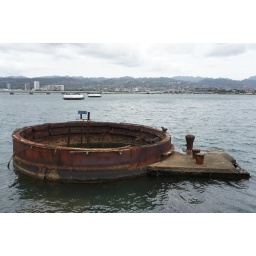
The only section of the ship that remains above the water is the base of the main gun turret.